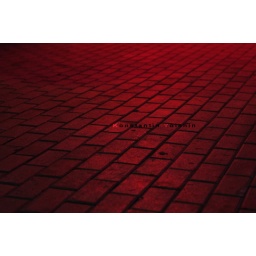
street road made of blocks and lit by red light from electric ad